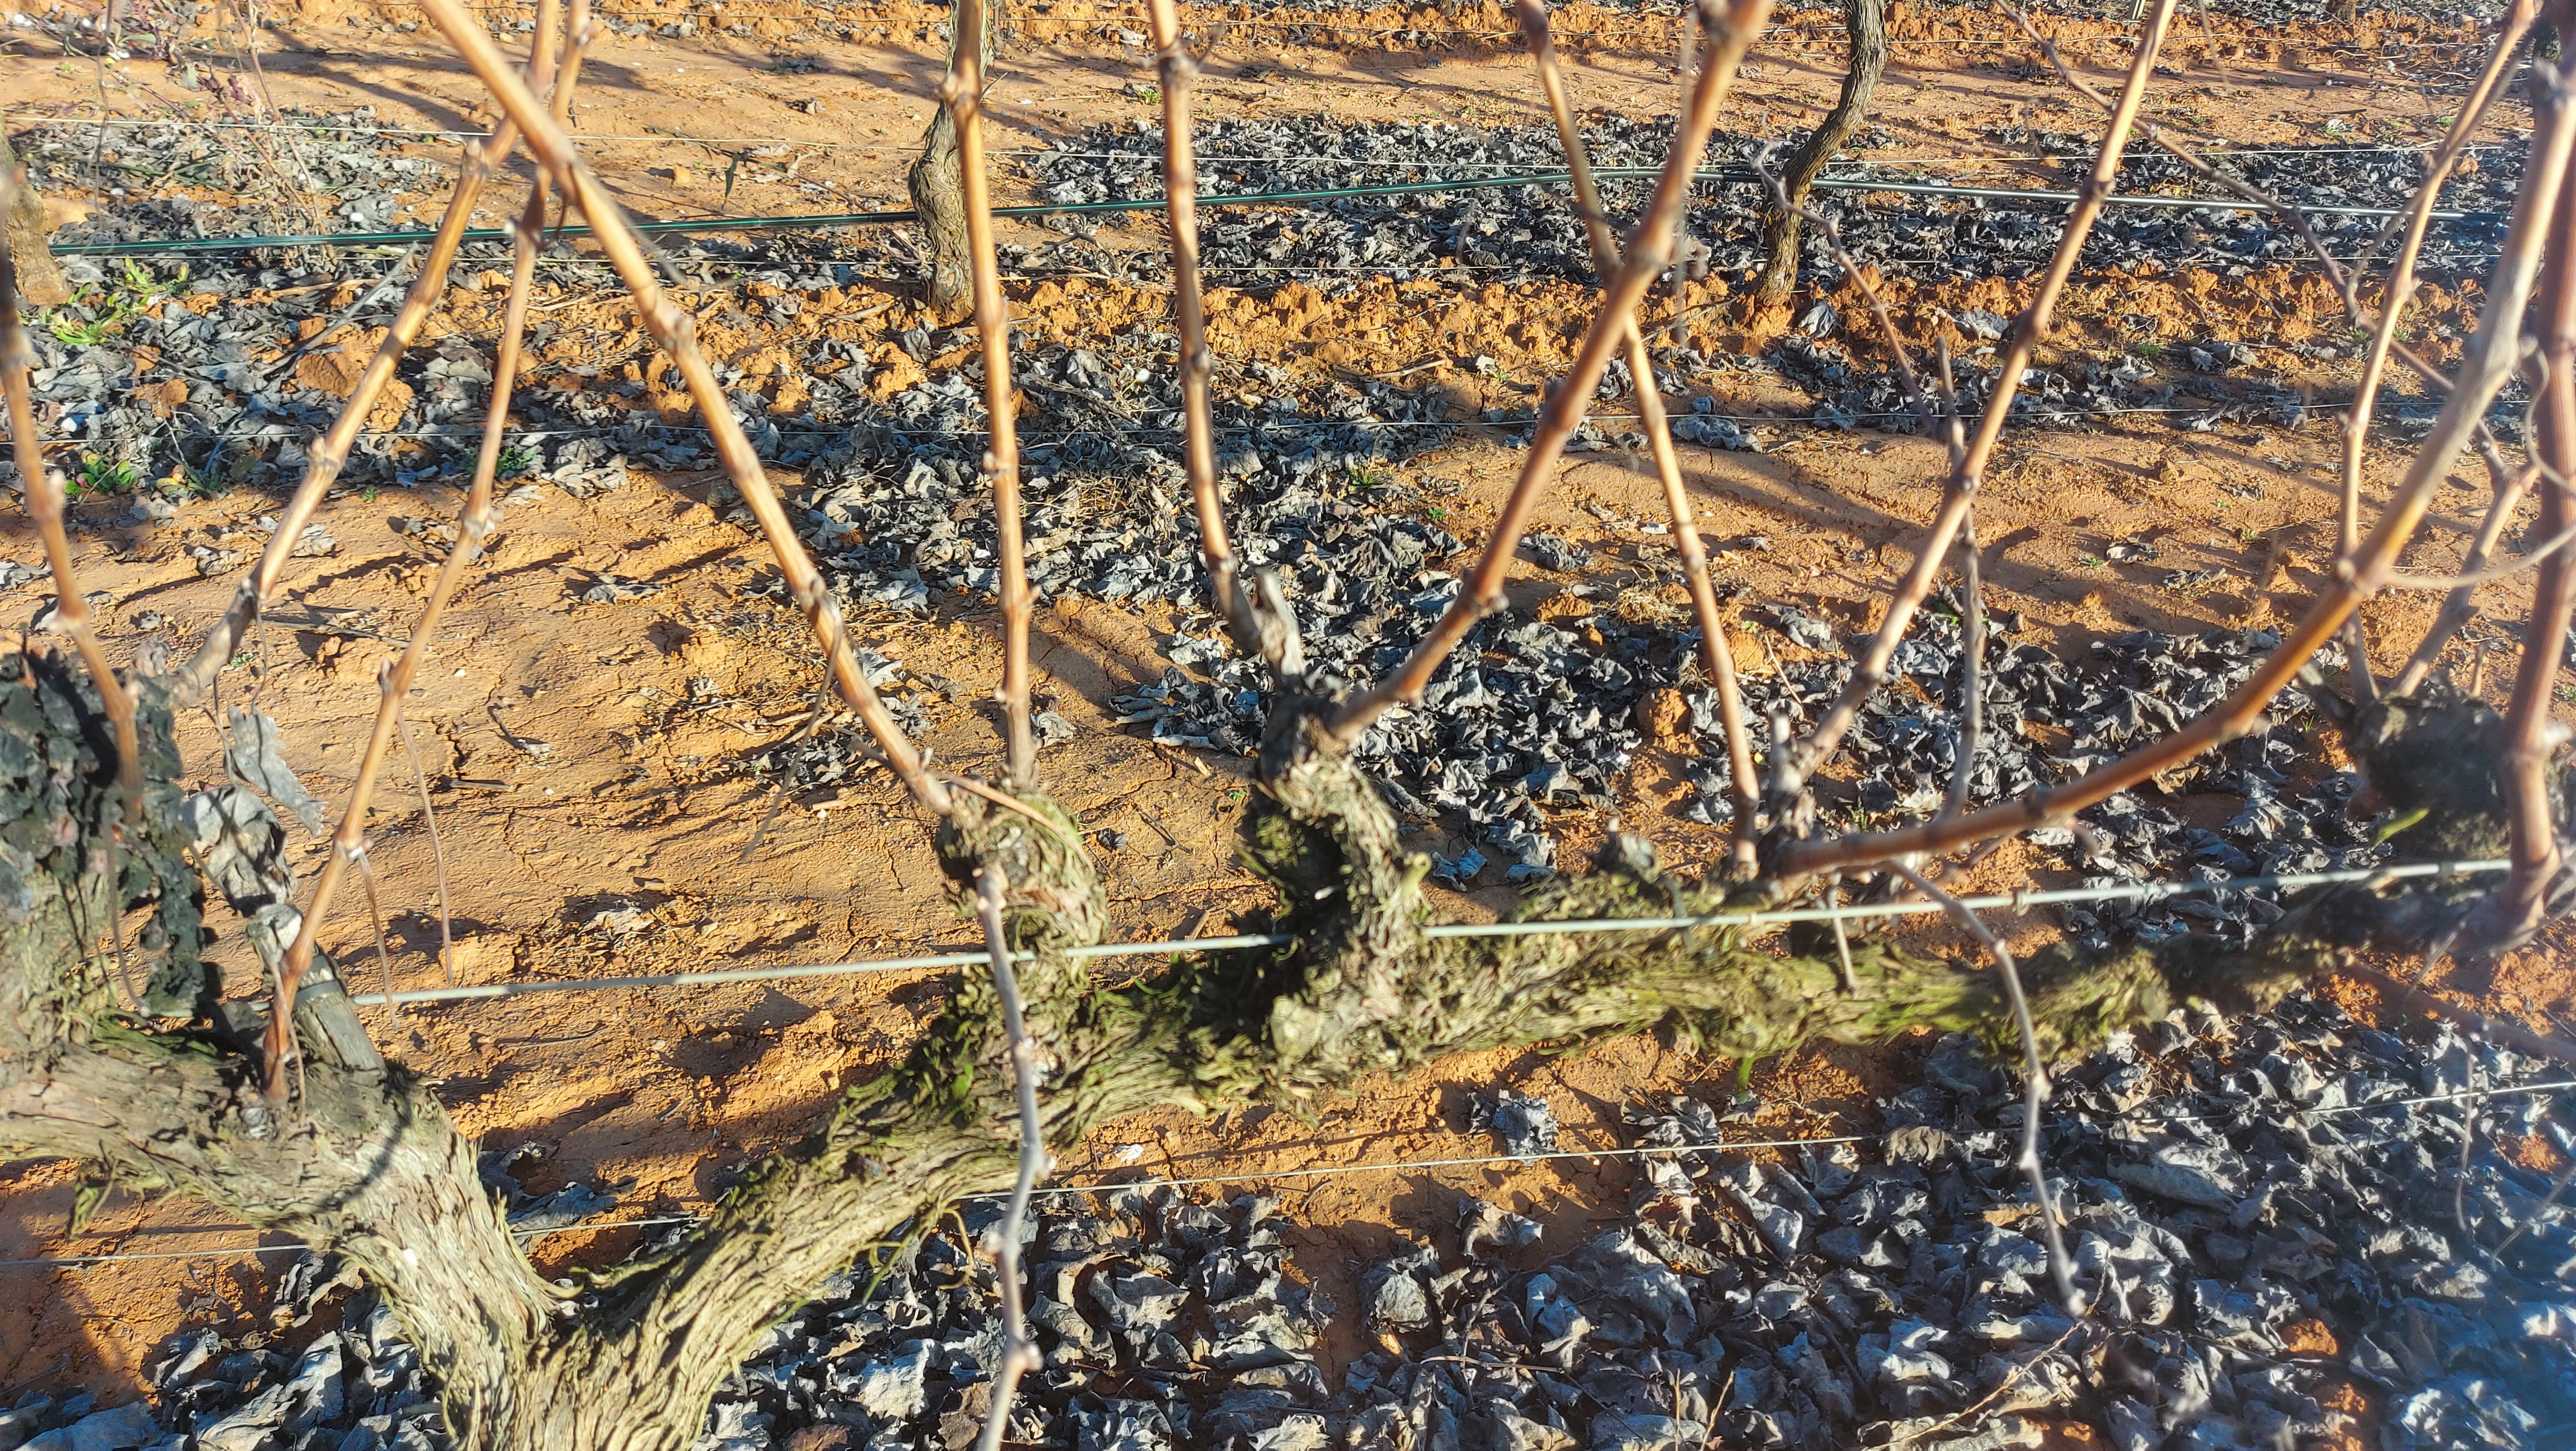
Unpruned shoots: 15
Pruned shoots: 0
Trunks: 1